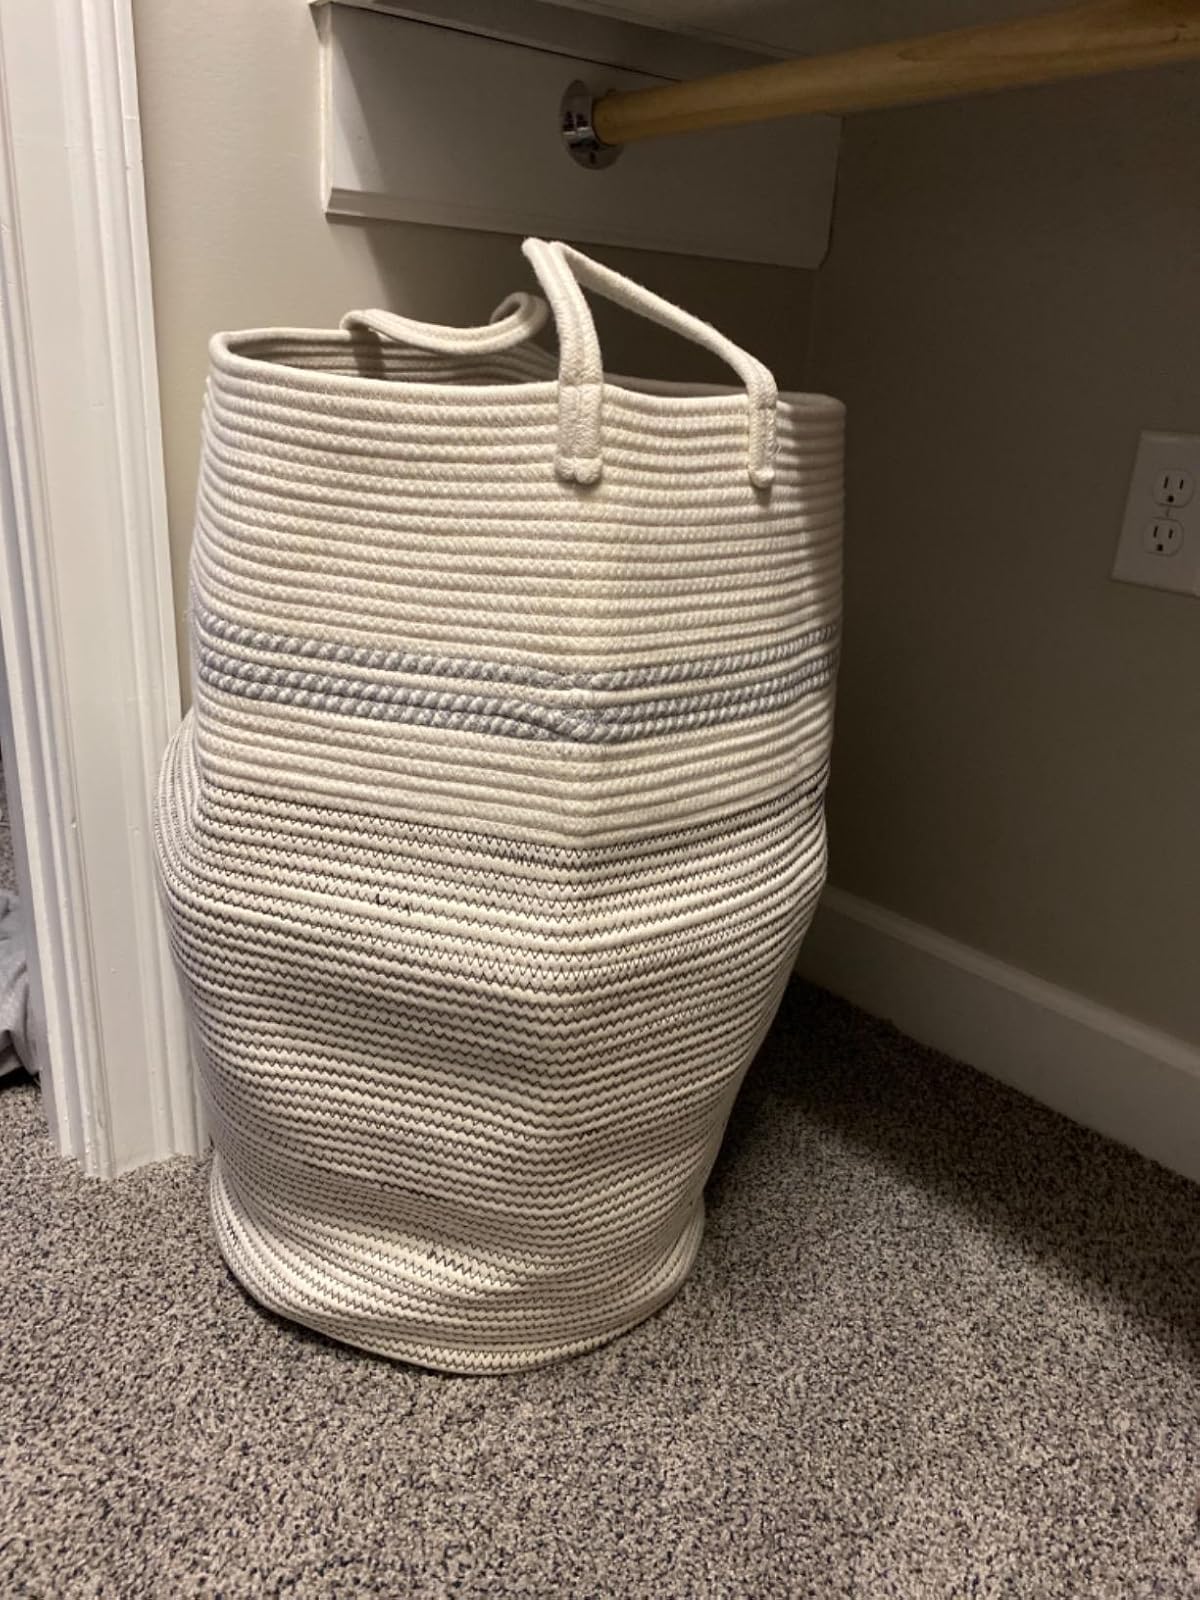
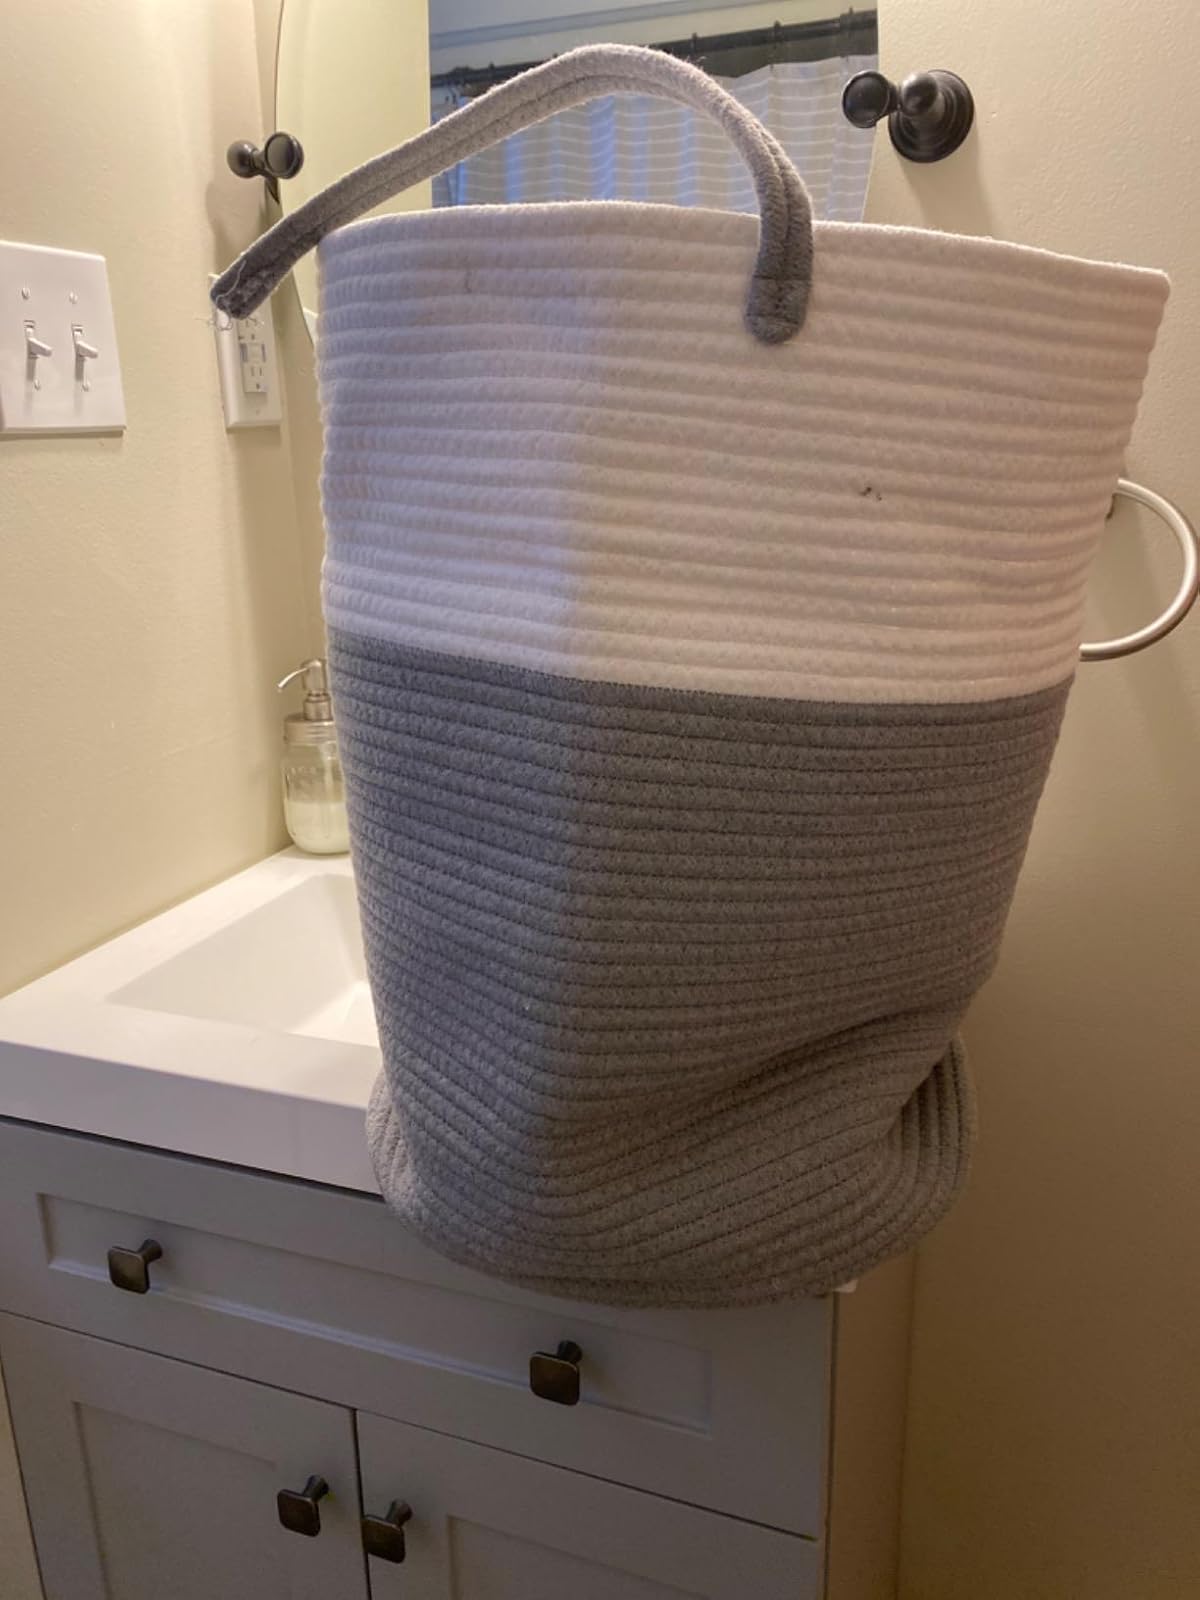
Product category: items_hamper
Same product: no